City of Mesa Cemetery

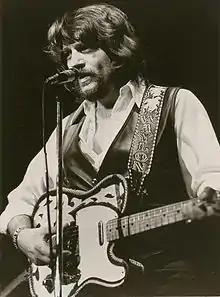
Waylon Jennings

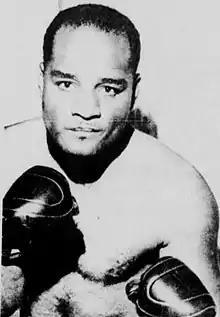
Zora B. Folley Jr.

The following houses of the interred are listed in the National Register of Historic Places or listed as historical by the Mesa Historical Society: